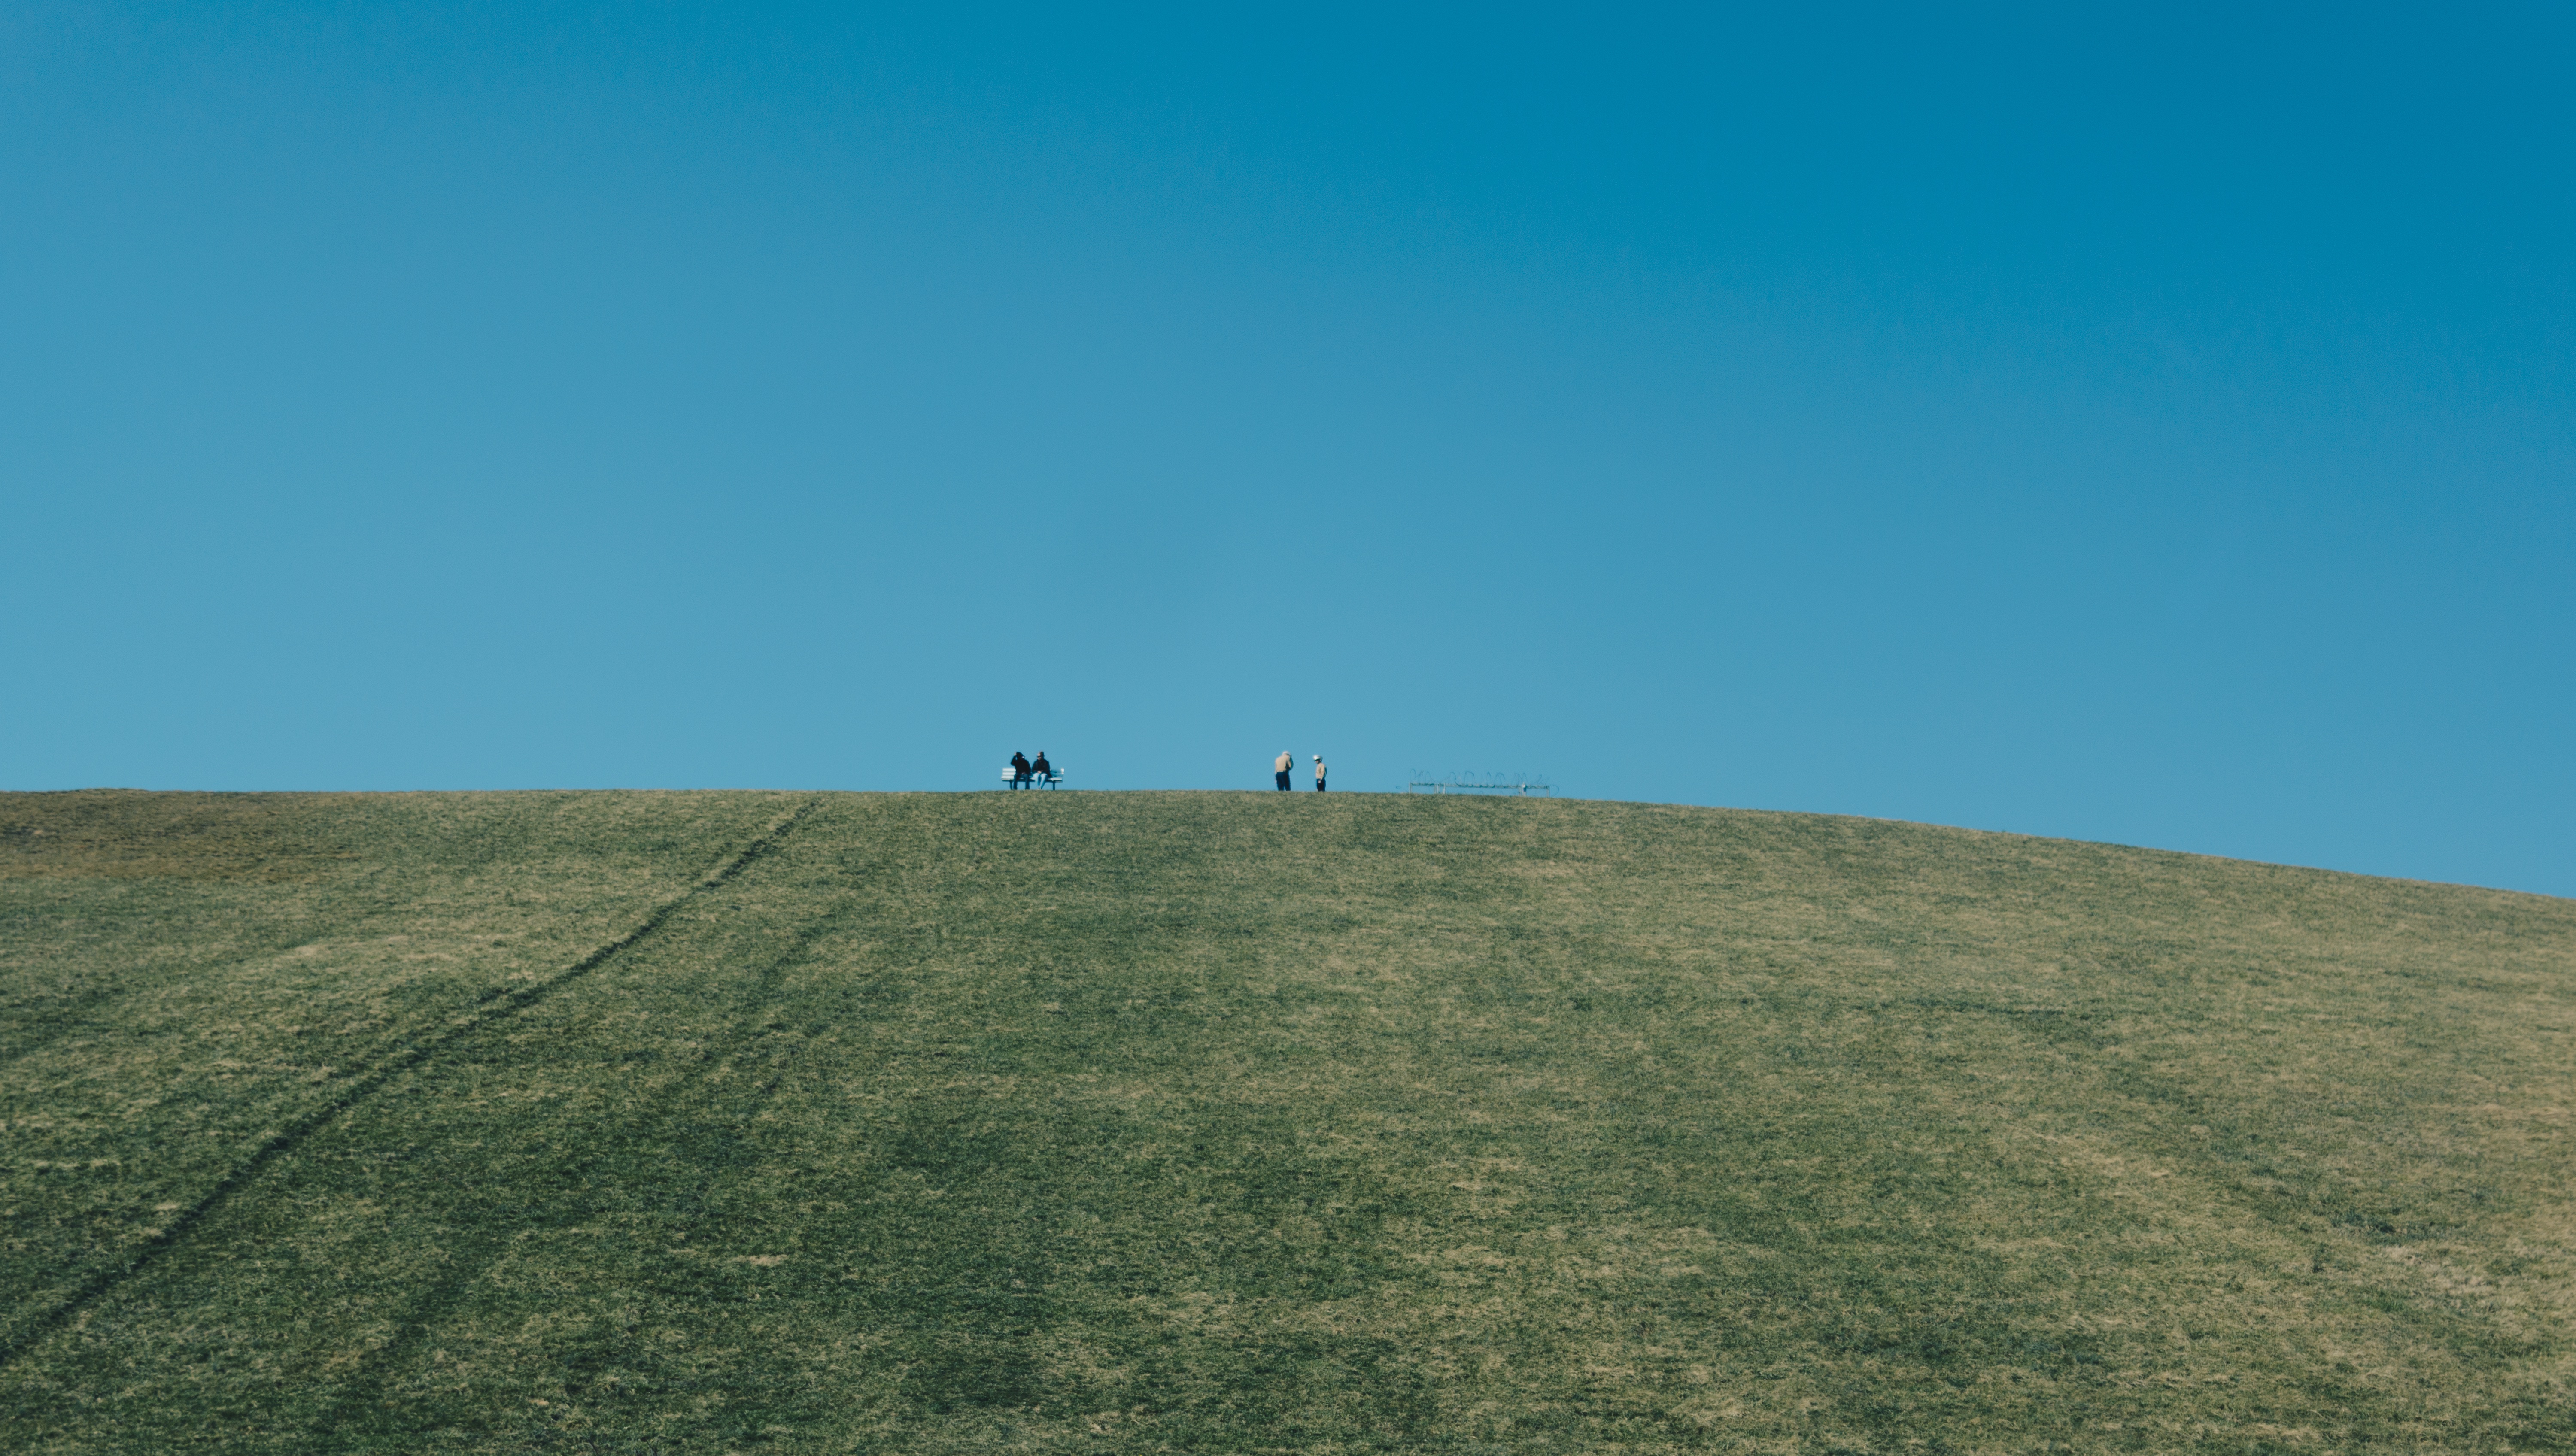
landscape, sea, coast, grass, horizon, mountain, sky, field, meadow, prairie, hill, cliff, green, blue, terrain, ridge, plain, blue sky, grassland, plateau, habitat, ecosystem, steppe, rural area, landform, natural environment, geographical feature, mountainous landforms